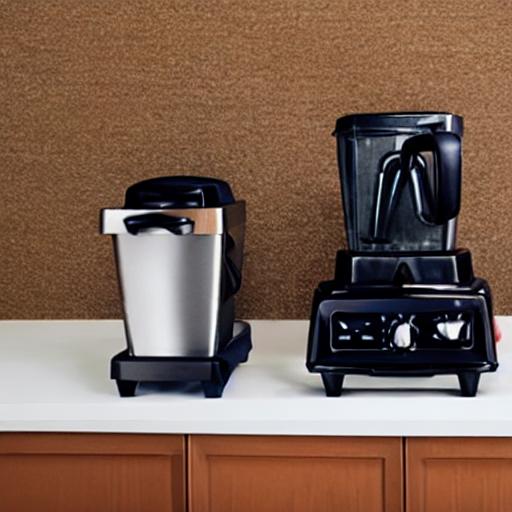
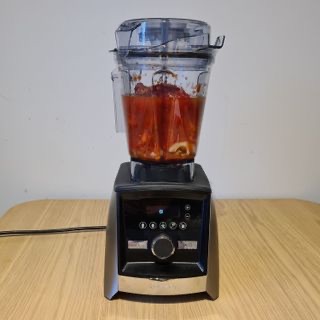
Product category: items_blender
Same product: no